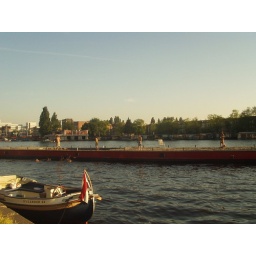
Some boys are in the water of the Amstel River, swimming